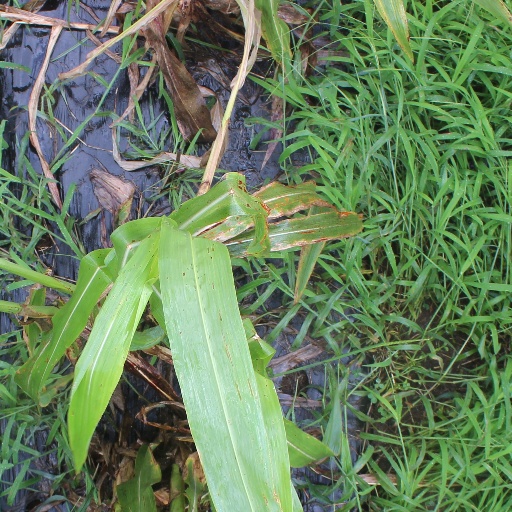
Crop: sorghum